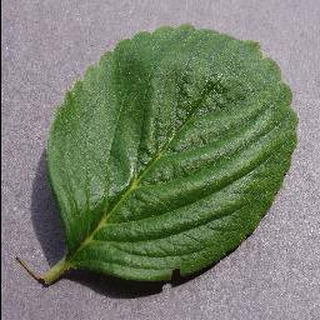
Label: healthy_strawberry